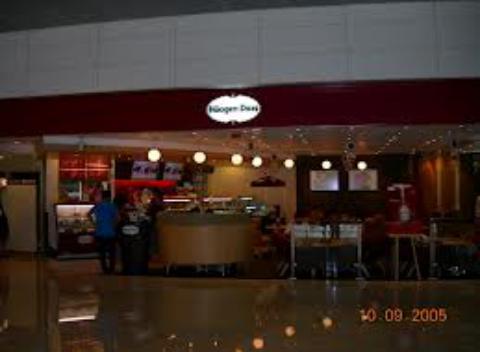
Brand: haagen-dazs
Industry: Food